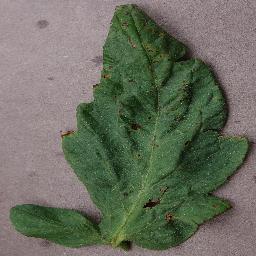
Label: Tomato___Bacterial_spot